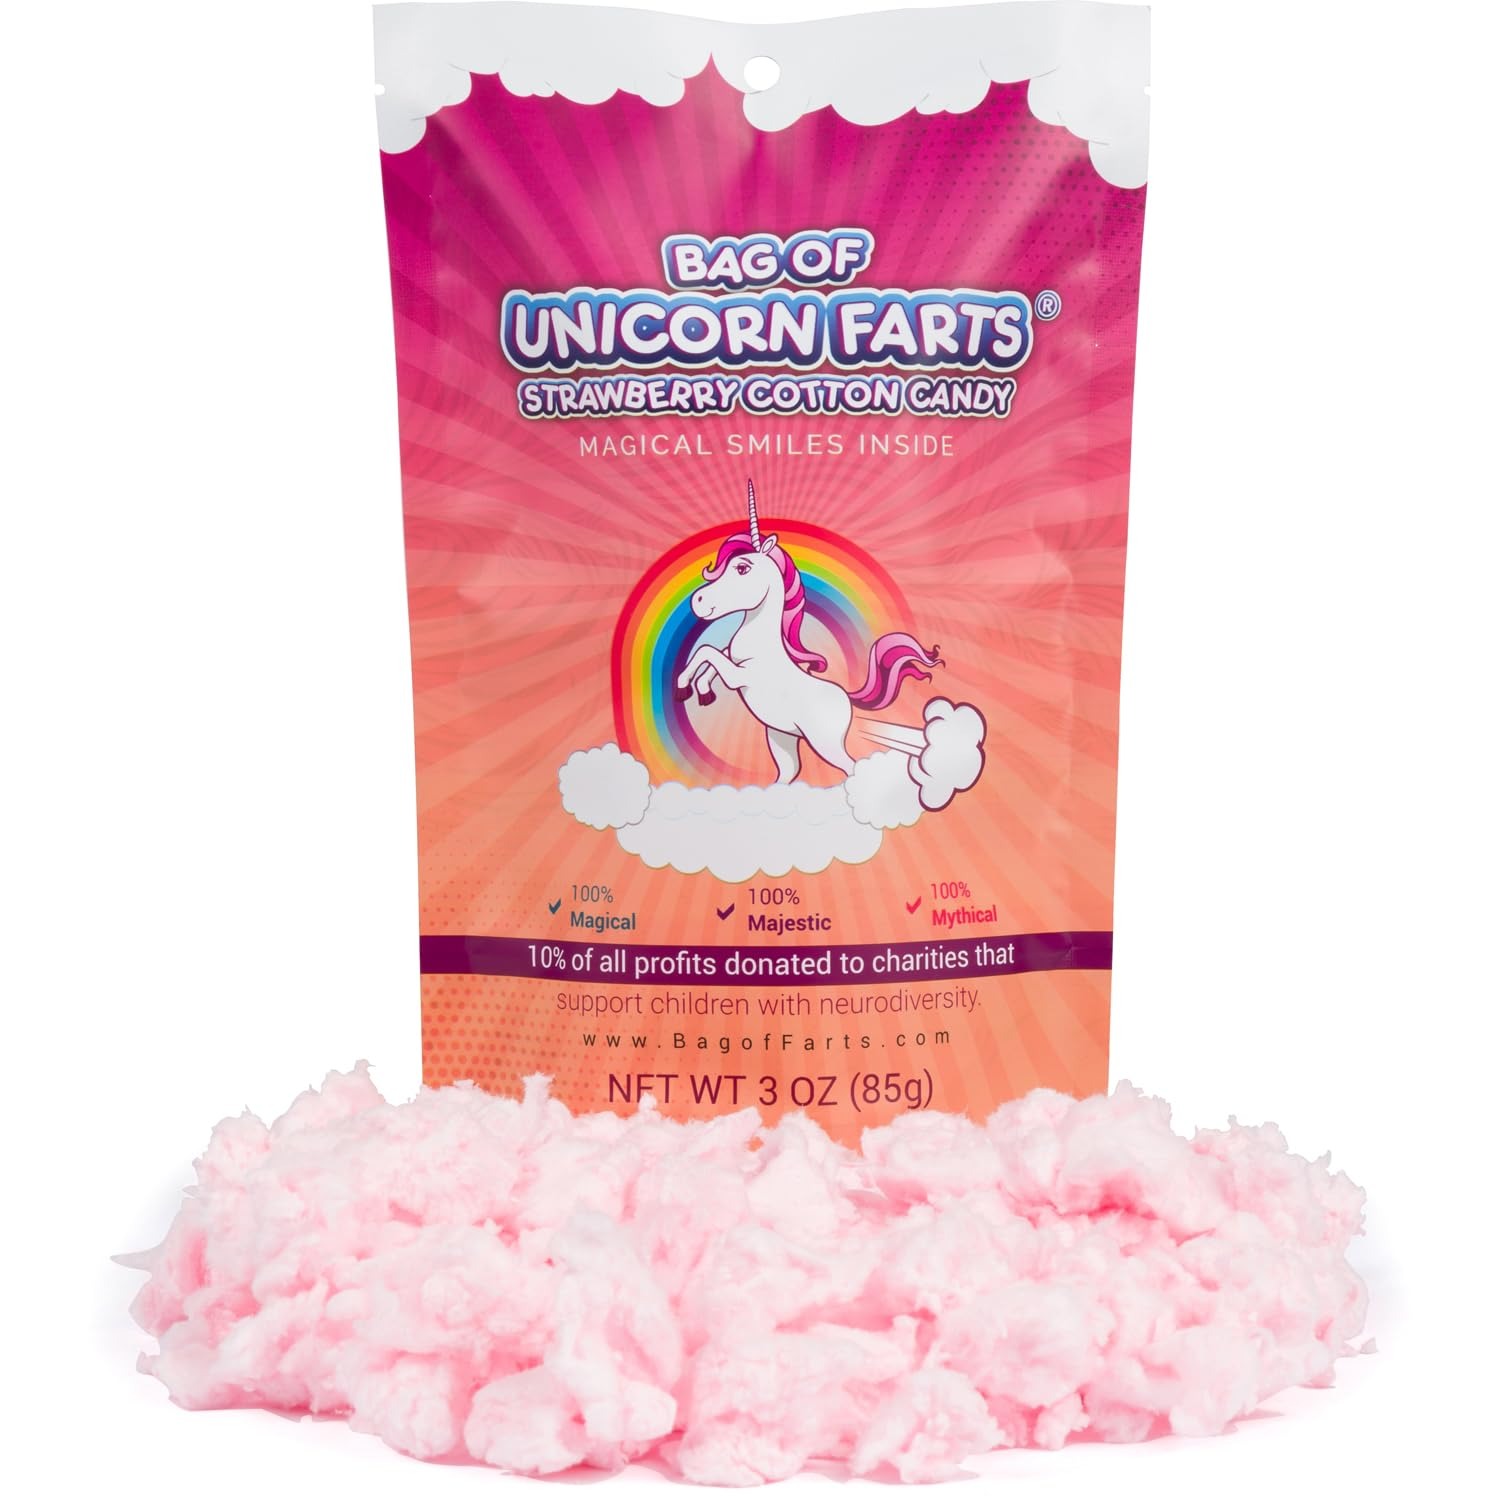
Item Name: Bag of Unicorn Farts Strawberry Cotton Candy, 1 pack / 3 ounces
Bullet Point 1: Now WIth More Cotton Candy! Funny Unique Gift For All Ages.
Bullet Point 2: Do You Like To Make People Laugh? Bag of Unicorn Farts are guaranteed to brighten a friend's day.
Bullet Point 3: Scientific fact: Farts In A Bag Are Funny! The 3oz strawberry cotton candy is delicious!
Bullet Point 4: Be Original! The perfect birthday gift, retirement or 2nd Anniversary present. Epic Easter basket stuffer.
Bullet Point 5: Perfect Present! Creative Stocking Stuffer And Birthday Gift Idea. Funny granddaughter or grandson present.
Product Description: <p><B>Want to know what is even more magical than a unicorn? A unique, funny, and delicious gift that is sure to be a hit! <br><br>Bag of Unicorn Farts are the perfect gift for everyone that loves something fun and unique. Children and adults will laugh over the hilarious gift idea of receiving farts for a present! Each bag contains a full three ounces of strawberry cotton candy. The cotton candy is Made in the USA. <br><br> As seen on Buzzfeed's gift list. You won't find a more unique gift to send to a friend or a client. Perfect for birthday party favors and baby showers. When you need a stocking stuffer, white elephant, gift exchange item, Hanukkah or Christmas present, this is the perfect choice. The perfect unique gift for Birthdays, Father's or Mother's Day, or an April Fools surprise. Bring humor to any Easter Basket with Unicorn Farts!<br><br> Did you know the theme for the second anniversary is cotton? Add this for an anniversary gift that will make your spouse howl with laughter!<br><br> Giving the gift of laughter AND delicious cotton candy = MAGICAL!</p>
Value: 3.0
Unit: Ounce

Price: 7.97